Siege of Zadar (1345–1346)

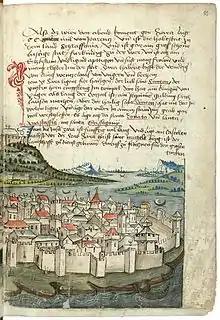
Image of Zadar in the Late Middle Ages

The siege resulted from the long-term complex political relations between the City of Zadar and the Republic of Venice as well as from the change of policy of the Croato-Hungarian ruler after the young Louis of Angevin ascended the throne in 1342. The king wished to maintain full control over the territory of the Kingdom of Croatia, including cities and towns of Dalmatia, most of which were in the hands of the Venetians. The citizens of Zadar rebelled against the rule of the "Serenissima Repubblica" in 1344, asking king Louis for help. He launched military campaigns to the south of Croatia in September 1344 and in July 1345, but they did not bring the desired breakthrough.